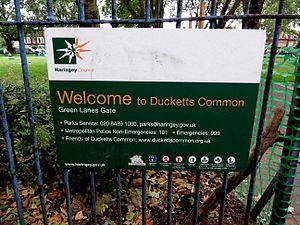
Le borough londonien de Haringey possède 240 ha de parcs et espaces verts. En 2015, 20 d'entre eux avaient reçu un Green Flag Award. Jusqu'à leur dissolution en avril 2009, les parcs étaient surveillés par la Haringey Parks Constabulary.